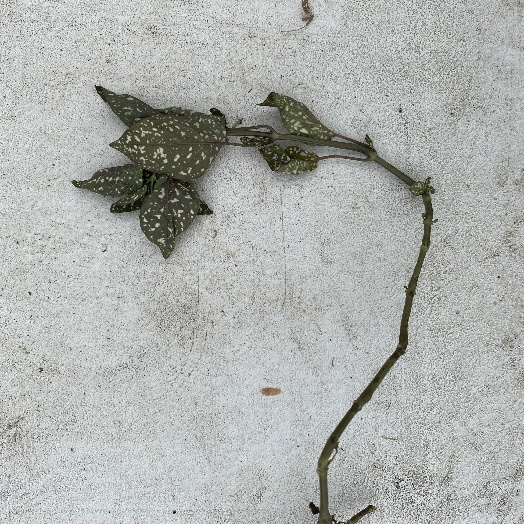
Label: generalcompost